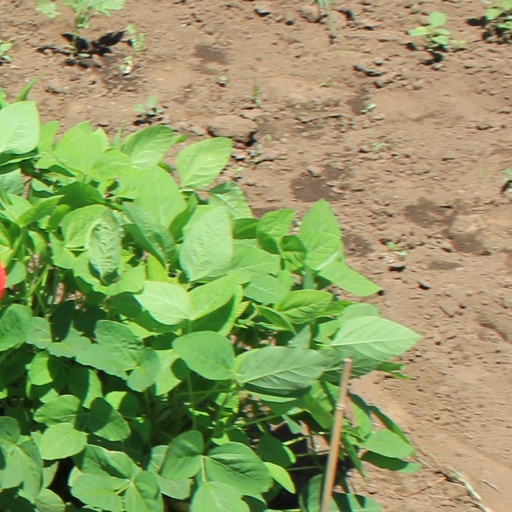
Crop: soybean